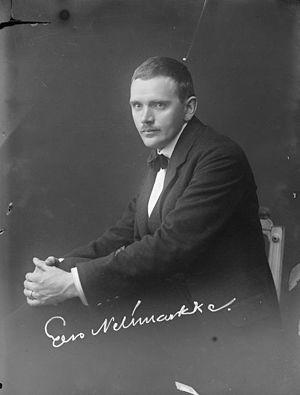
Eero Aleksander Nelimarkka est un artiste peintre finlandais.